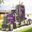
Label: truck